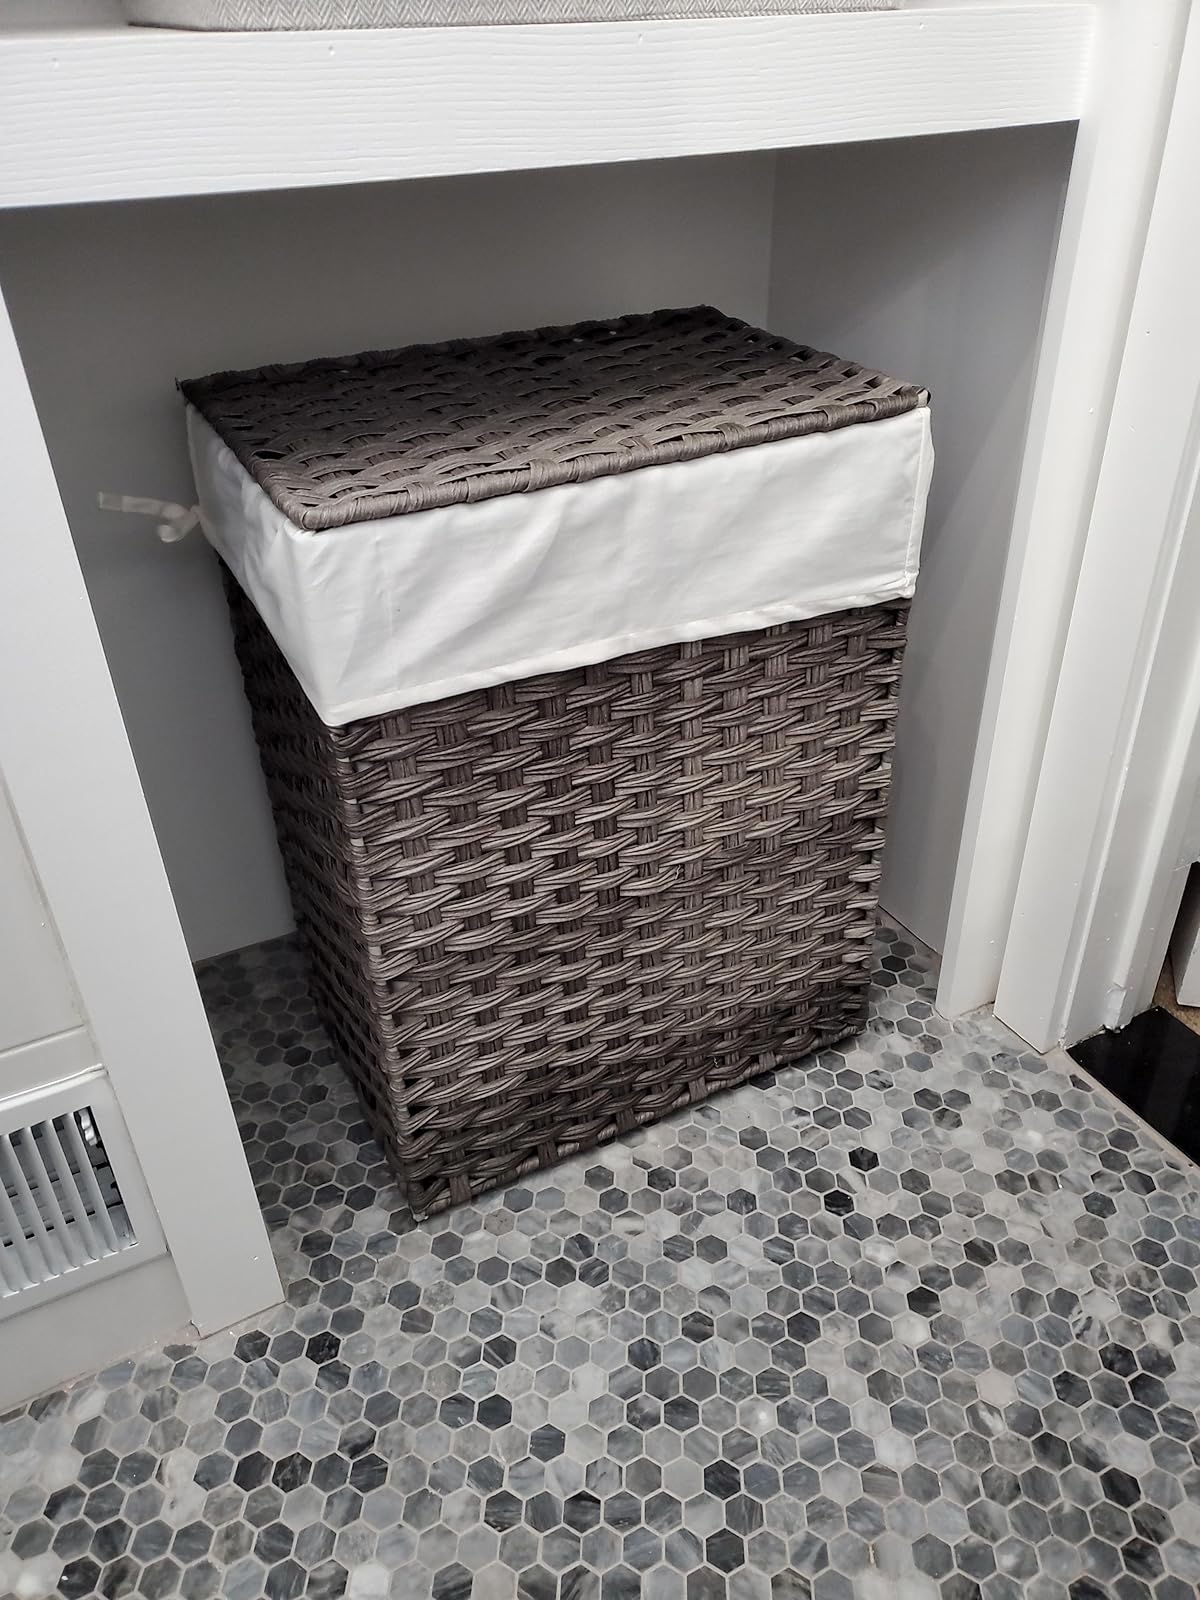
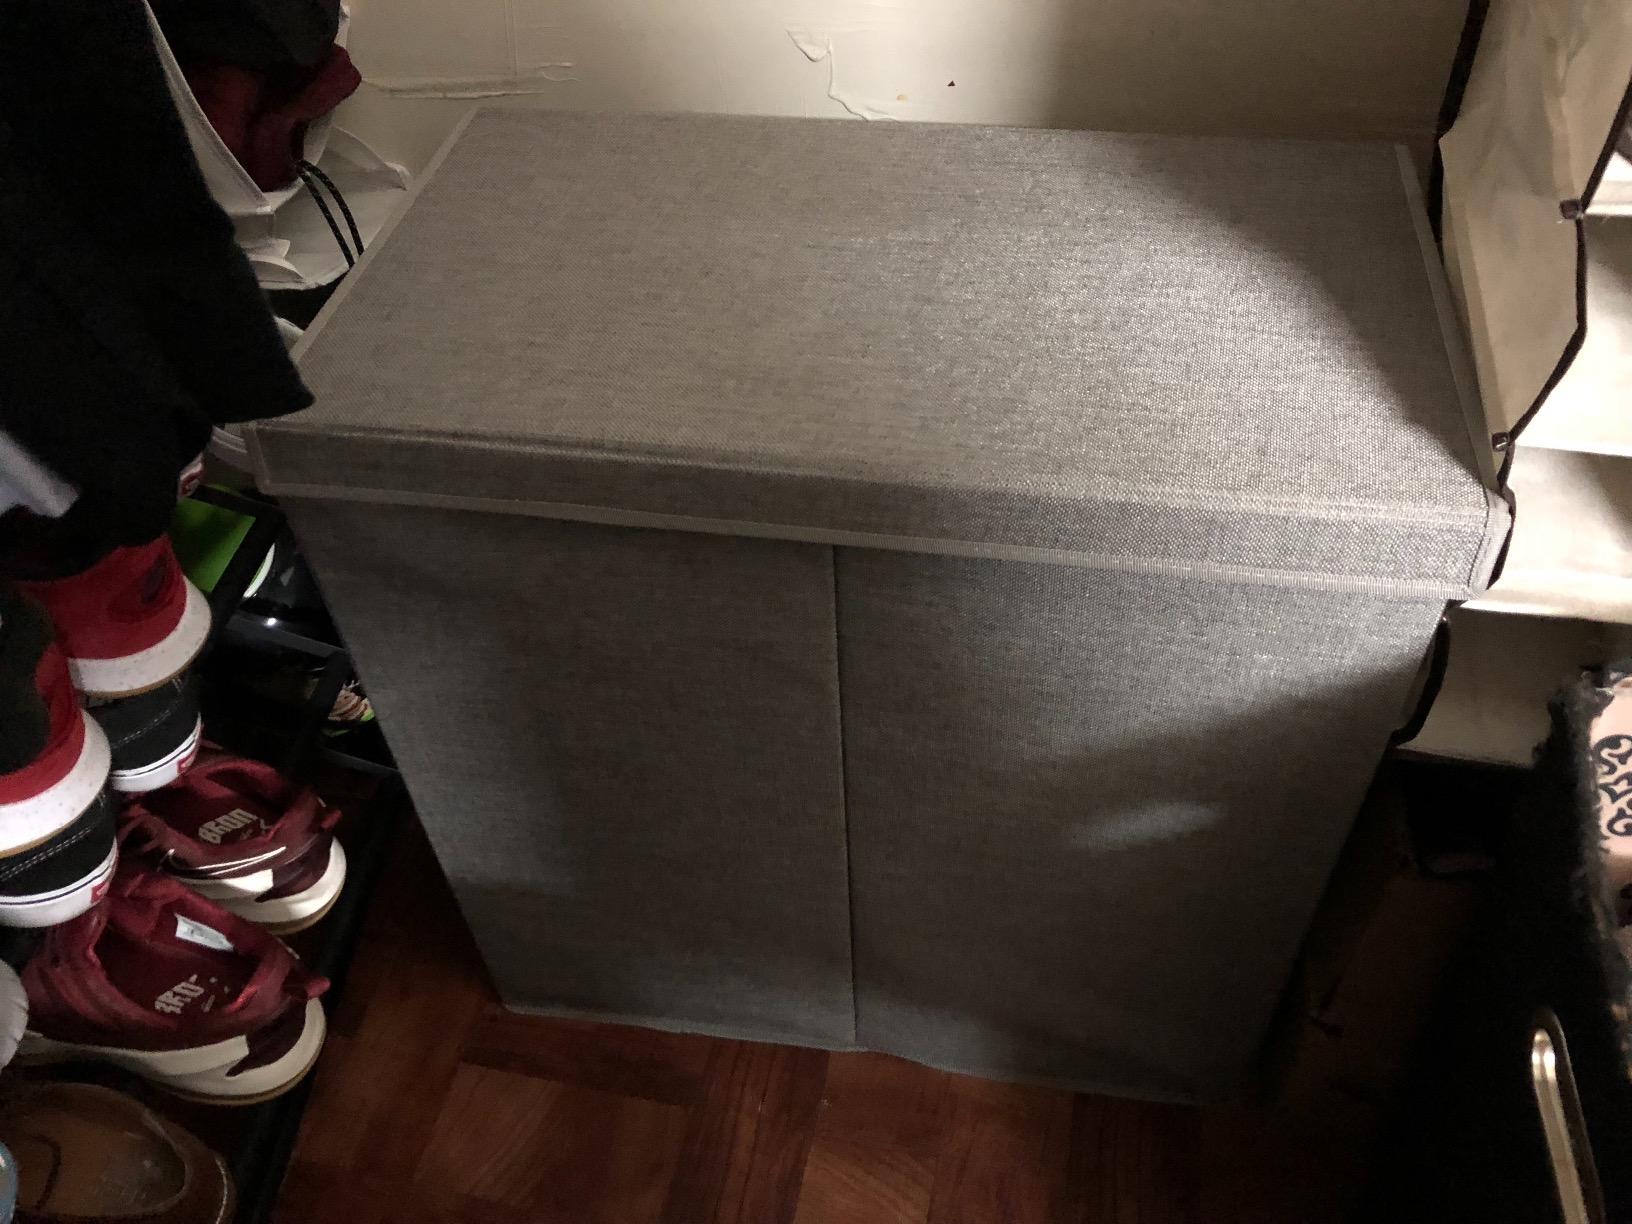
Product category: items_hamper
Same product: no